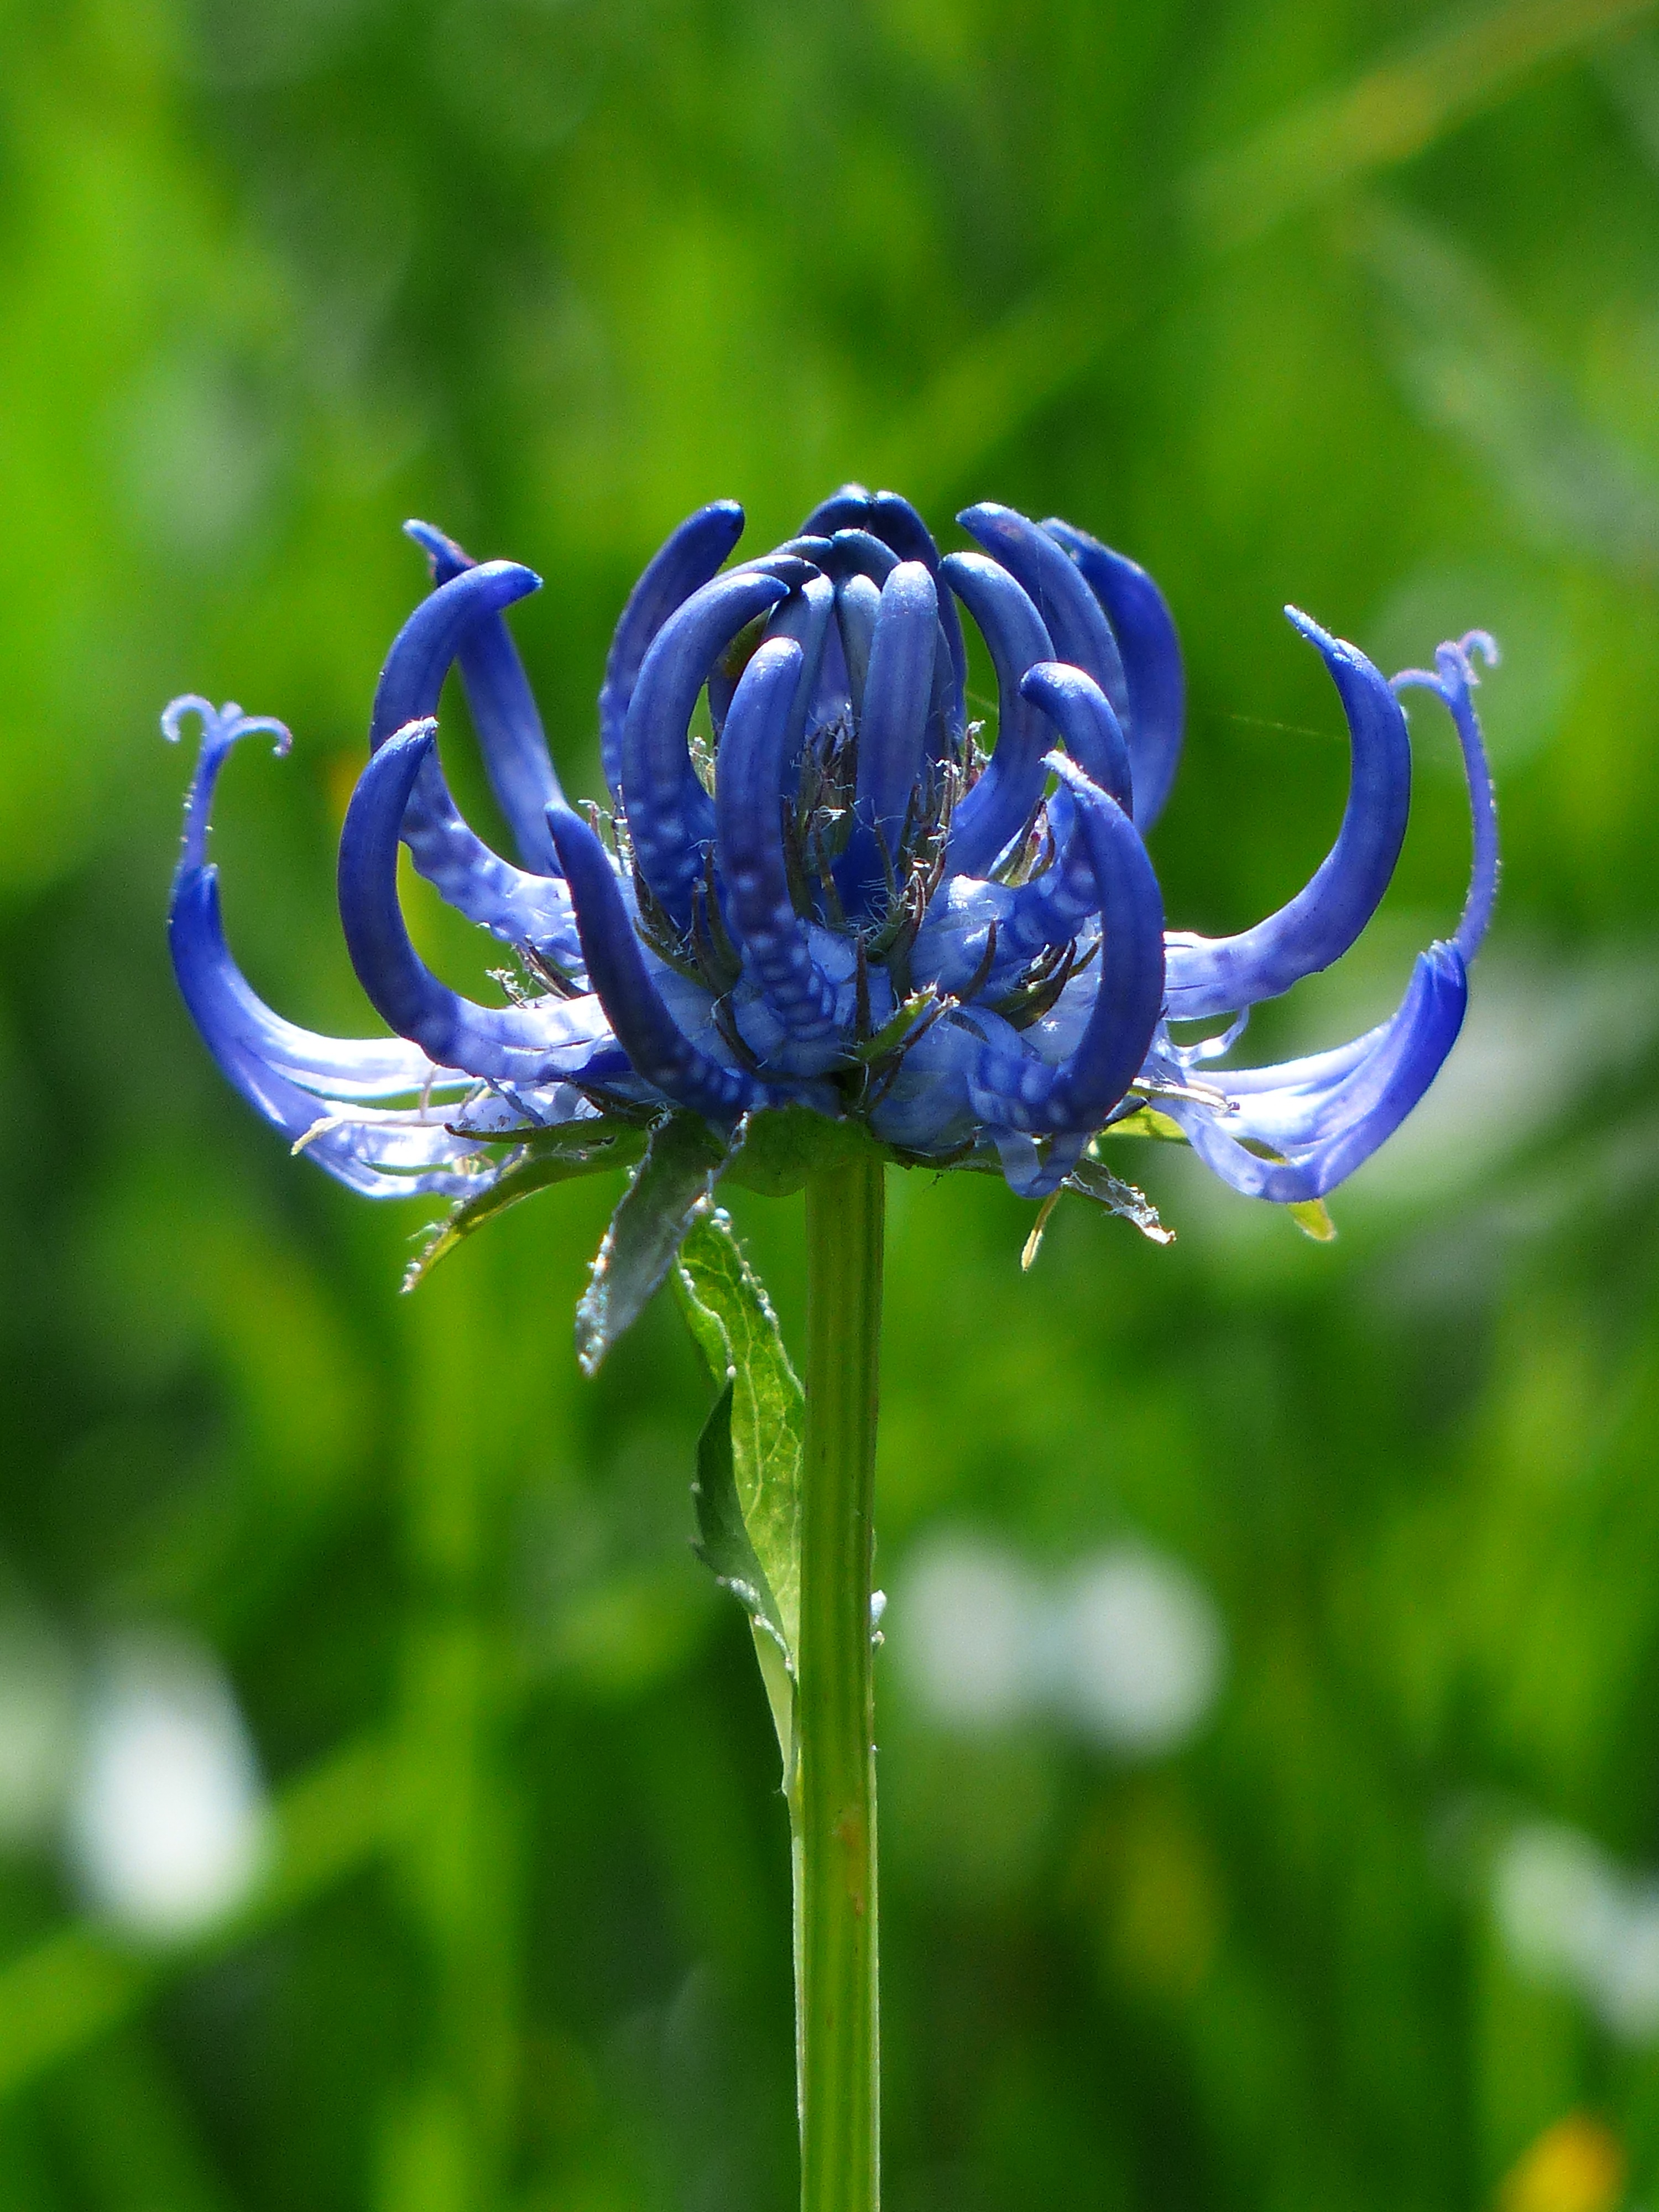
nature, blossom, plant, meadow, flower, bloom, macro, botany, flora, wildflower, close up, macro photography, flowering plant, plant stem, land plant